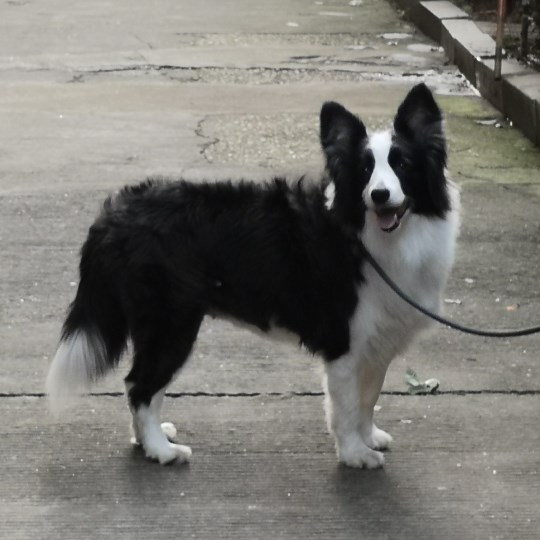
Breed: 2594-n000109-Border_collie